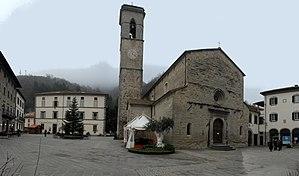
Bagno di Romagna est une commune de la province de Forlì-Cesena dans la région Émilie-Romagne en Italie.